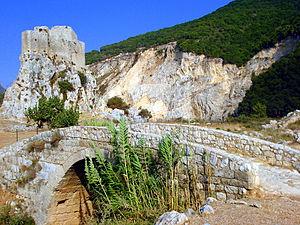
Le fort de Mseilha est un fort historique situé sur les rives du Nahr el-Jaouz, au Nord de la ville libanaise de Batroun. Il est aussi connu sous le nom Puy du Connétable, mais aussi Kalaat Mezsbaheh au XIXᵉ siècle.
Batroun est une ville portuaire du nord du Liban, chef-lieu et centre administratif du district éponyme.